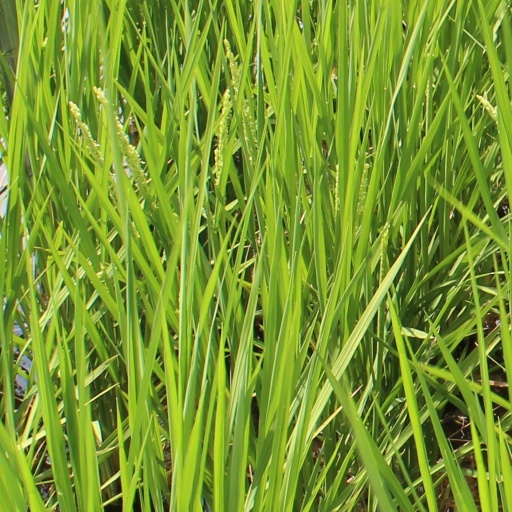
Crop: rice